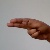
The image shows a hand gesture representing the letter 'H' in Indian Sign Language.